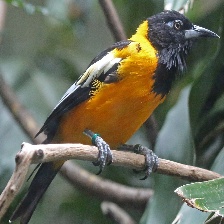
Species: VENEZUELIAN TROUPIAL
Scientific name: ICTERUS ICTERUS